Judith Arlen

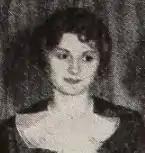
Arlen in 1934

Judith Arlen (born Laurette Elizabeth Rutherford; March 18, 1914 – June 5, 1968) was an American film actress of Canadian descent. She was the elder sister of actress Ann Rutherford.